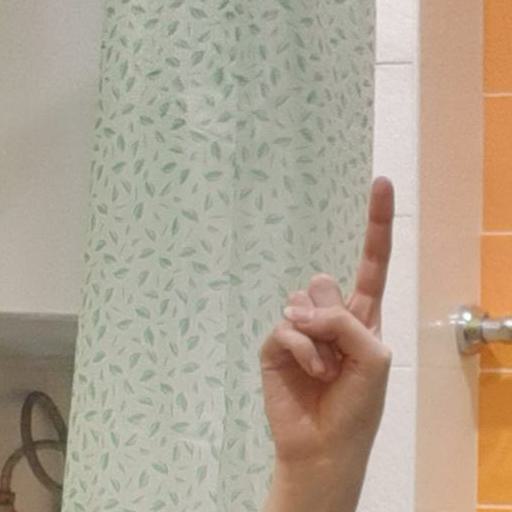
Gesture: one